Oeillade noire

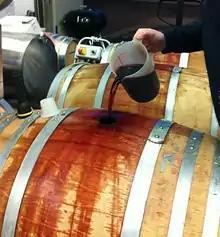
The name "œillade" could be derived from the French word "ouiller" that means "to top up" and may be a reference to the winemaking practice of using extra wines to "top up" barrels and other containers to prevent oxidation and spoilage.

The name "œillade" has two potential origins. The name could come from the French word "ouiller" that means "to top up" which can have a winemaking connotation of being a "topping wine" that is used to fill up wine barrels and other containers to remove ullage space that allows air to seep in and potential wine faults to develop. It could also be derived from the word "œil" which means eye and may be a viticultural reference to the fruiting bud of a grapevine.